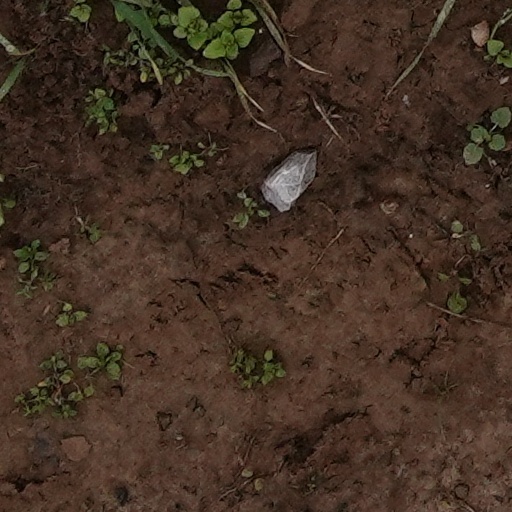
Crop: wheat